Chen Po-chih

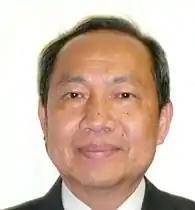

Chen Po-chih (born 1 February 1949) is a Taiwanese economist. He was the Minister of the Council for Economic Planning and Development of the Executive Yuan from 20 May 2000 until 1 February 2002.